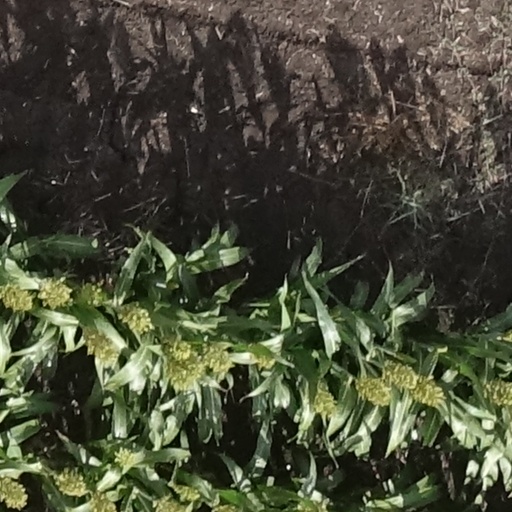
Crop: sorghum